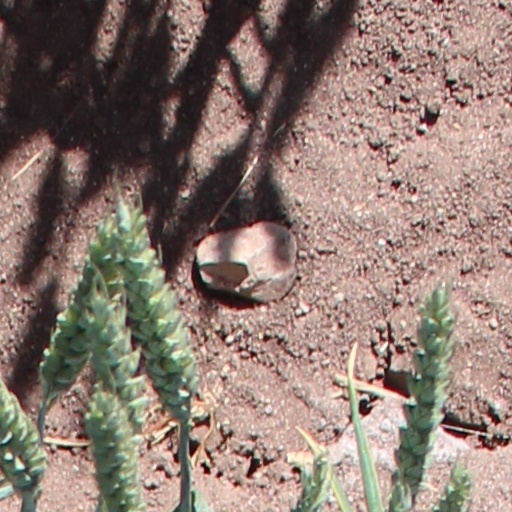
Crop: wheat